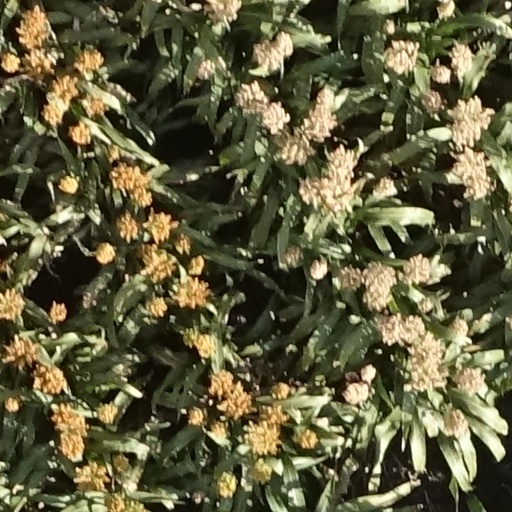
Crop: sorghum